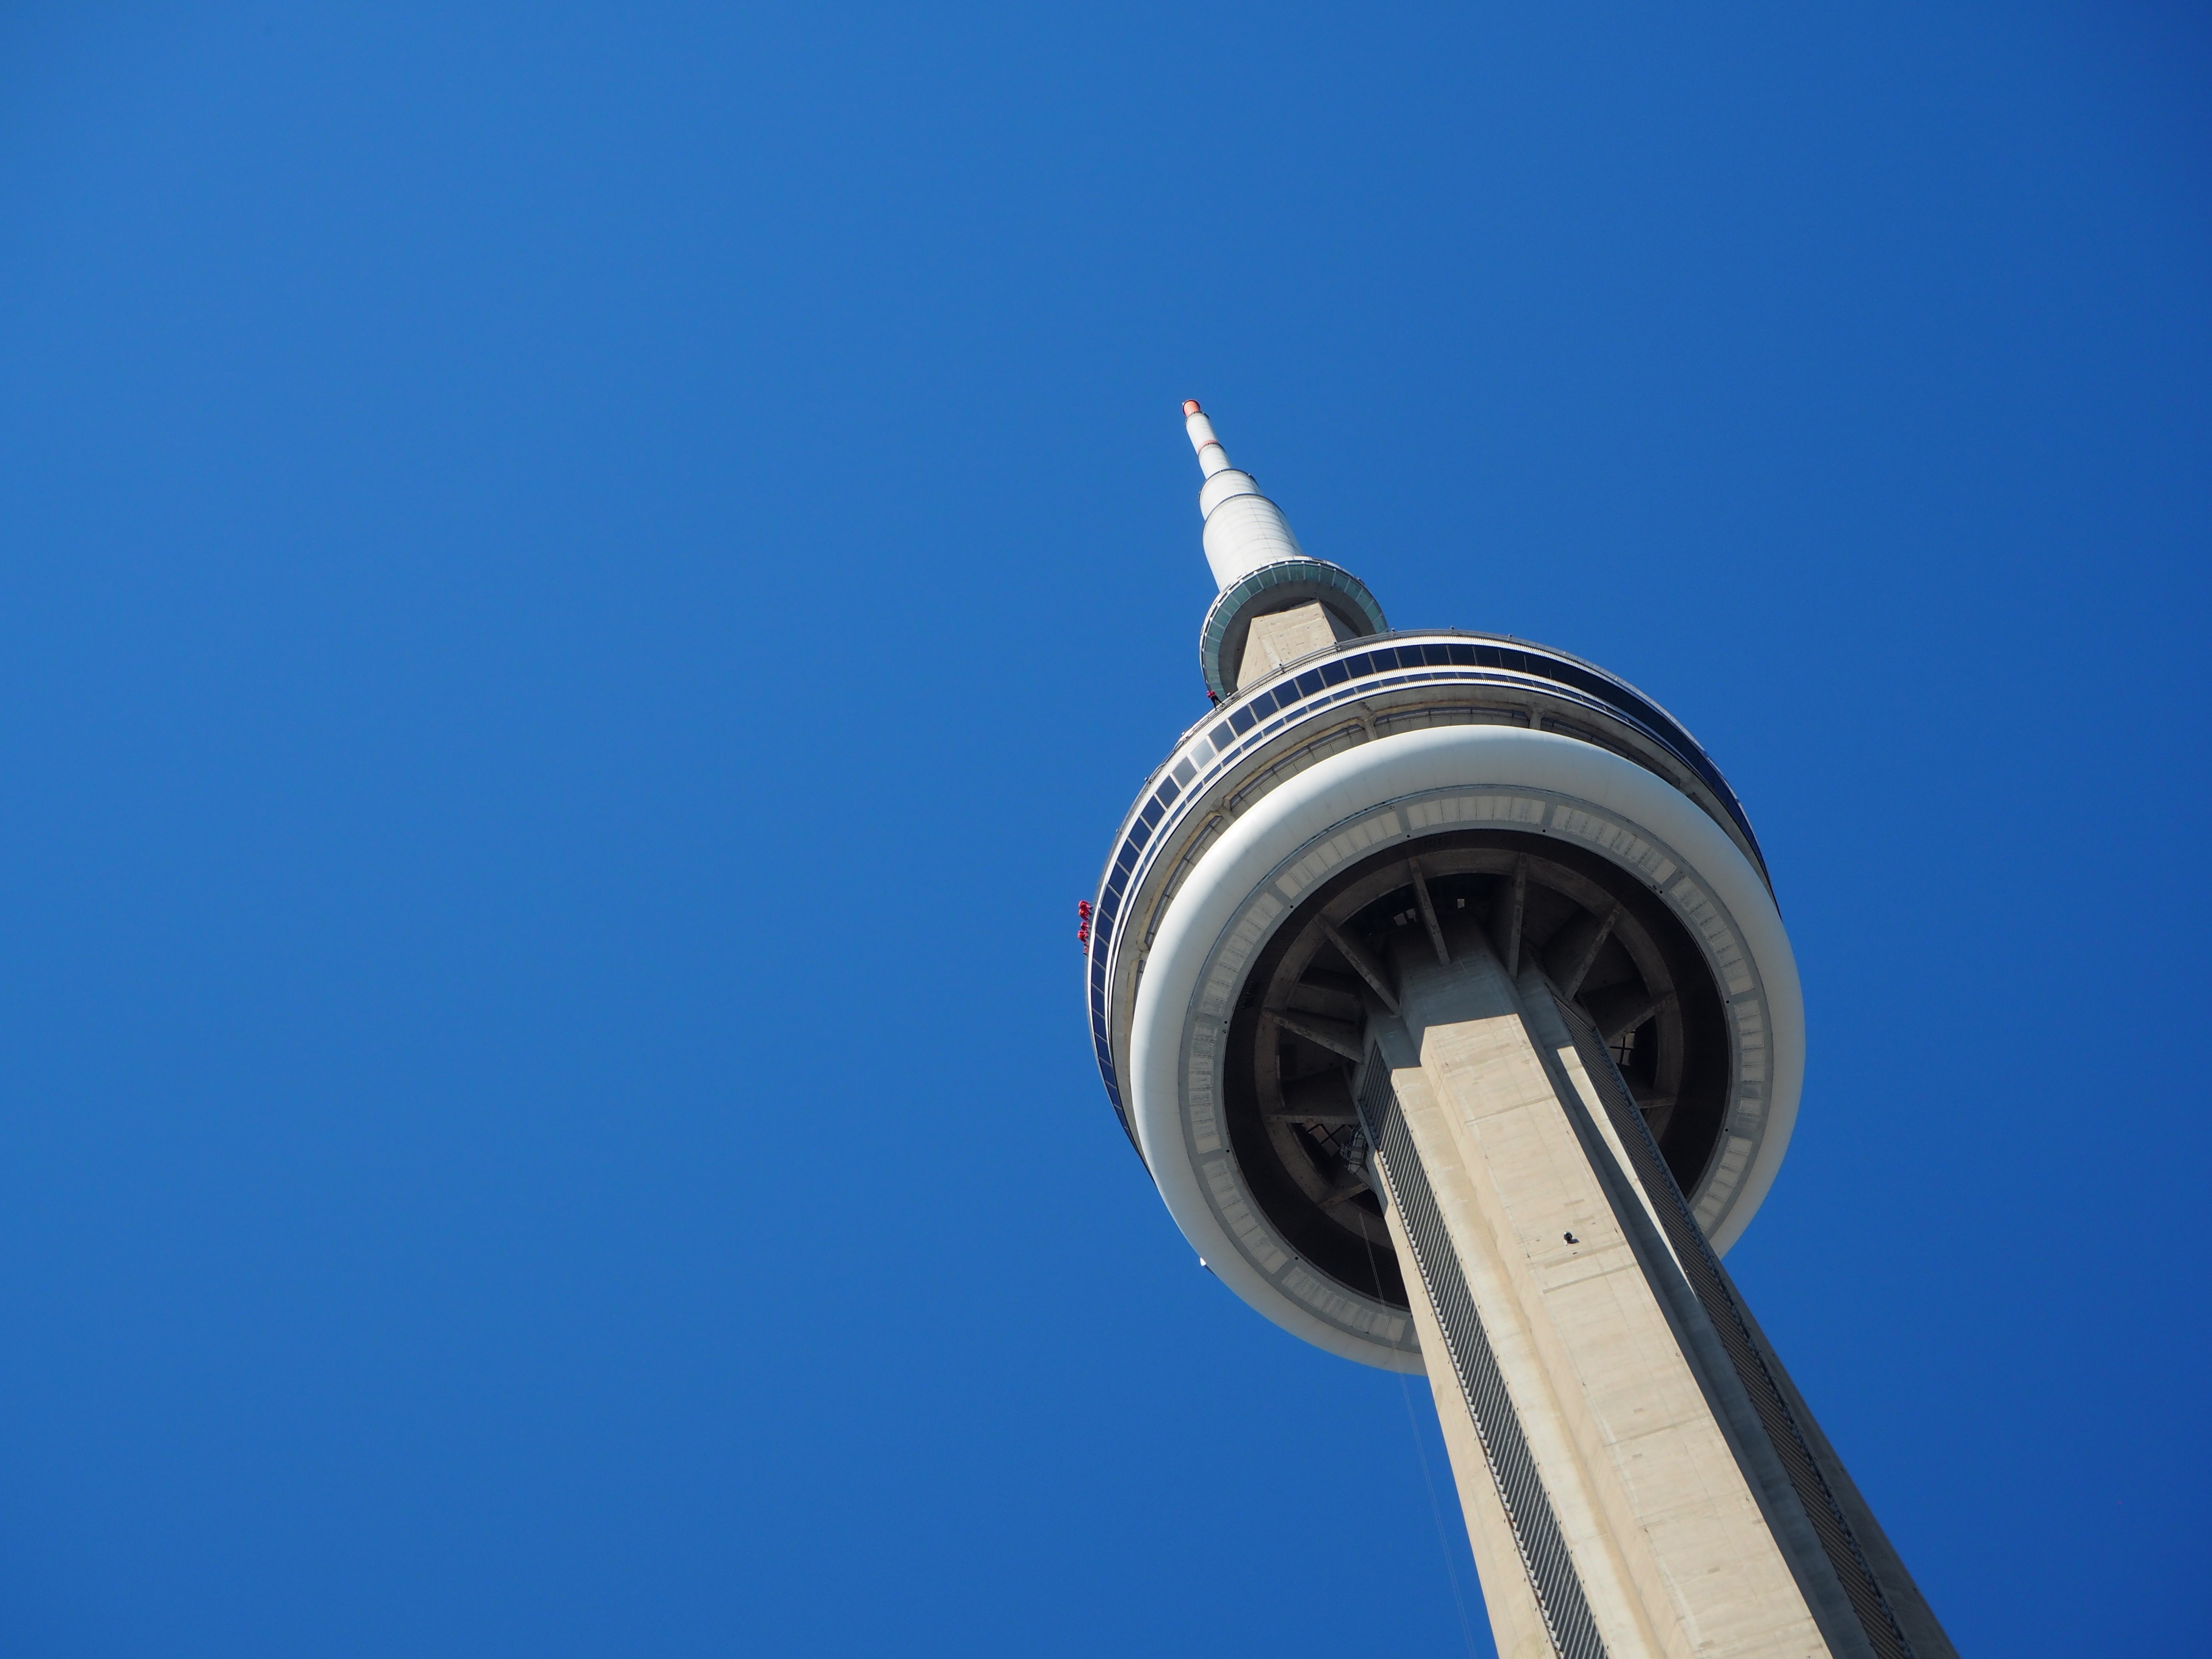
sky, high, vehicle, tower, blue, blue sky, canada, toronto, atmosphere of earth